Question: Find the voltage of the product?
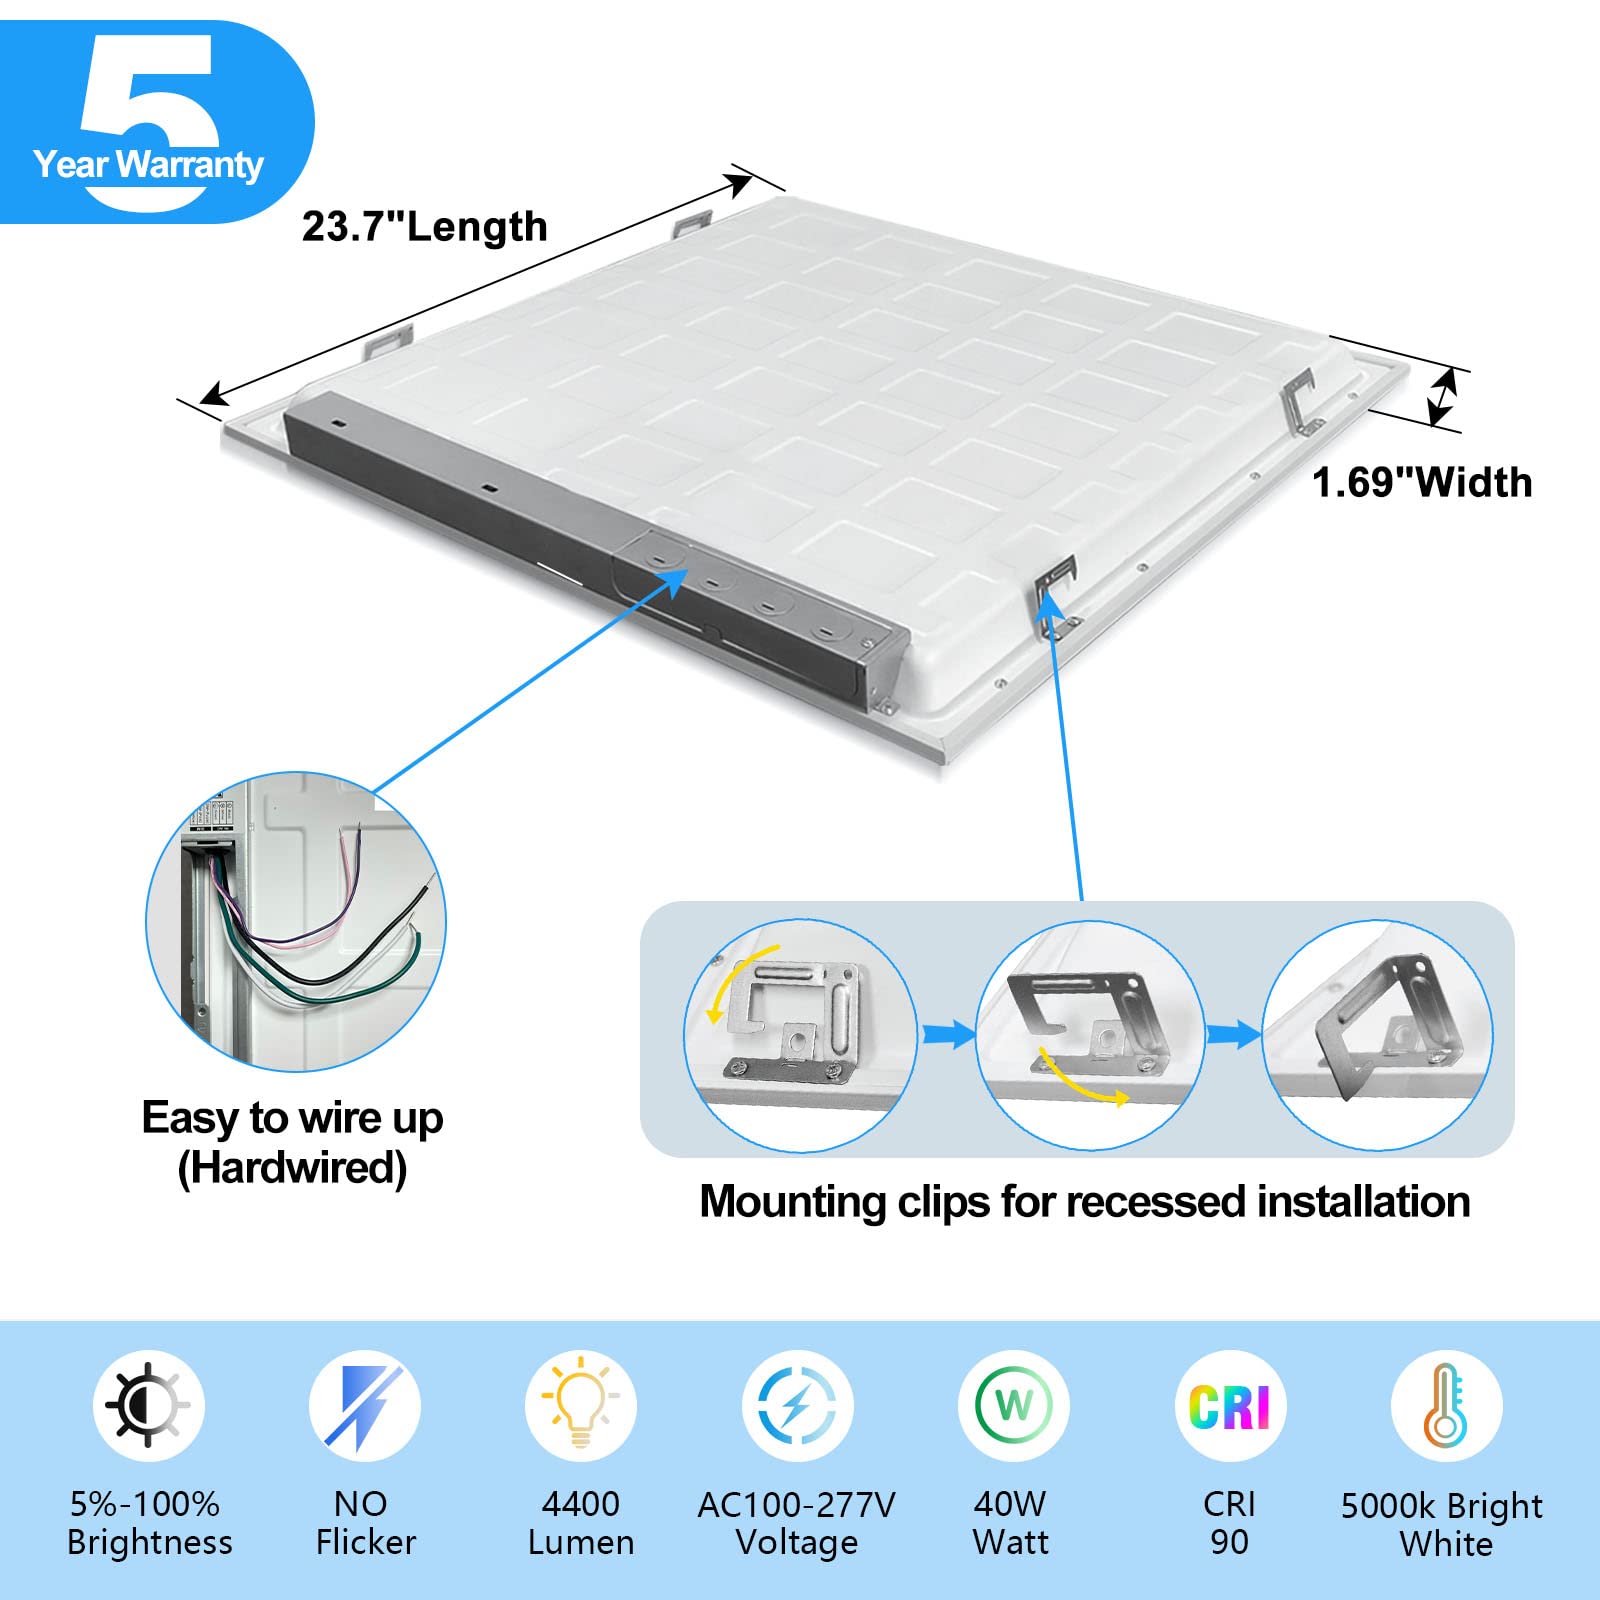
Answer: [100.0, 277.0] volt